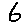
Label: 6